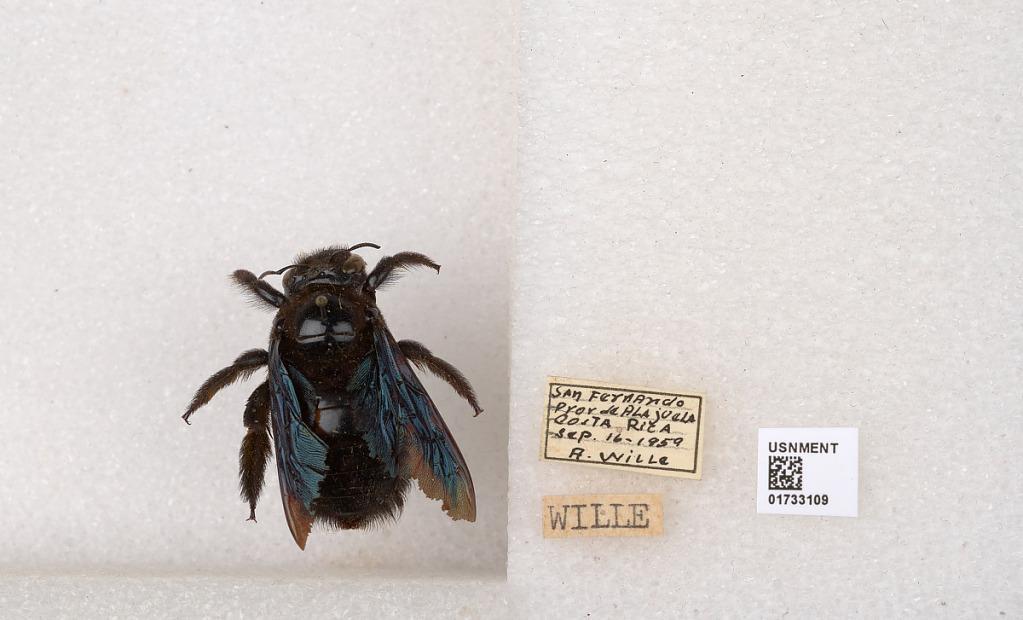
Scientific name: Xylocopa (Megaxylocopa) fimbriata Fabricius
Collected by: A. Wille
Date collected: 1959-9-16
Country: Costa Rica
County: Alajuela
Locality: San Fernando